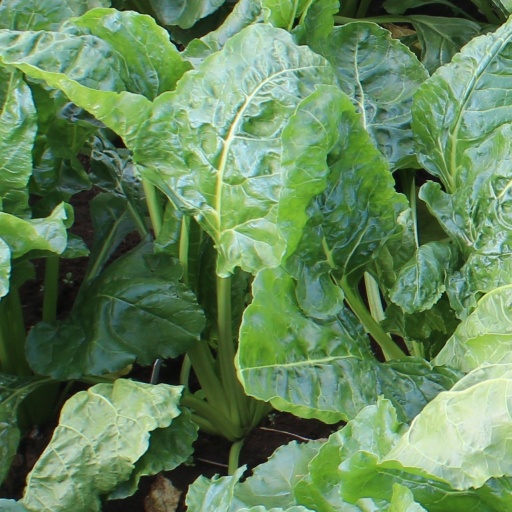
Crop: sugar beet